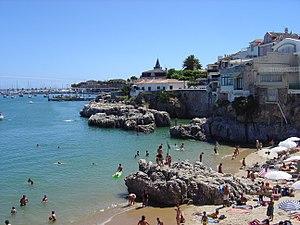
Cascais est une ville et station balnéaire du Portugal. Elle est située sur le front de l’Océan Atlantique, à 30 kilomètres à l’ouest de la capitale Lisbonne.